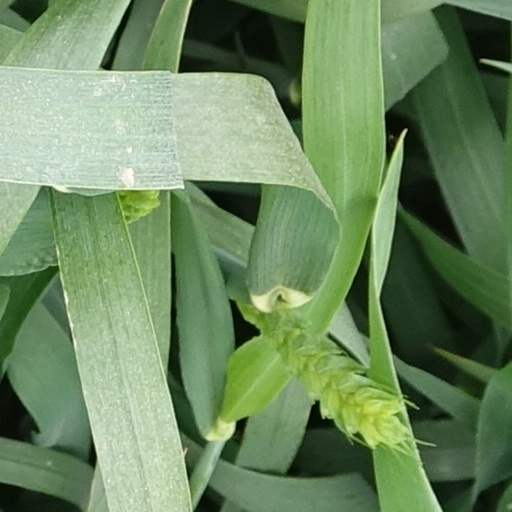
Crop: wheat